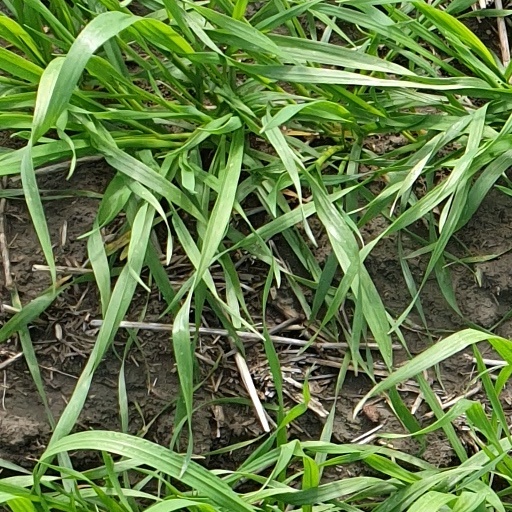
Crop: wheat